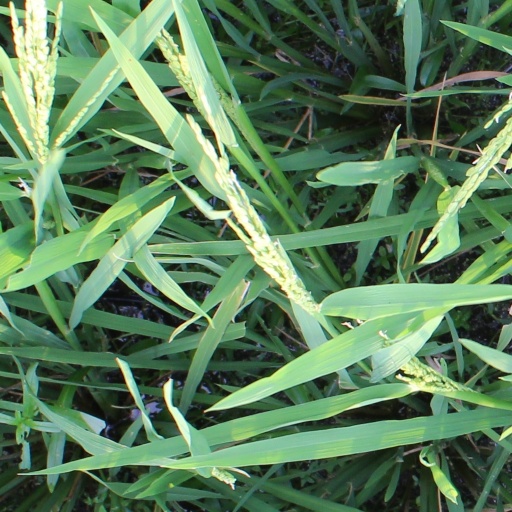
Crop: rice